Gervase of Tilbury

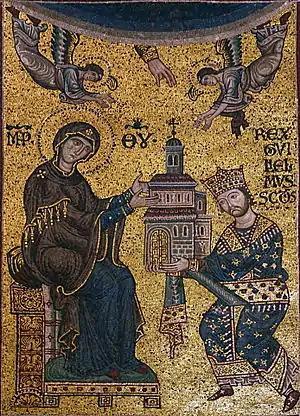
William II of Sicily offering the Monreale Cathedral to the Virgin Mary.

Some time after 1183 Gervase found service at the court of William II, the Norman king of Sicily, who had married Henry's daughter Joan. William gifted him a villa at Nola, in Campania. After the King of Sicily's death in 1189, Gervase moved to Arles and became a judge of canon law. In 1198, Otto – the Holy Roman Emperor after 1209– appointed Gervase Marshal of the Kingdom of Burgundy-Arles. Gervase married into a local family, and they bought him a palace. Gervase accompanied Otto to Rome in 1209 on the occasion of his Imperial coronation.